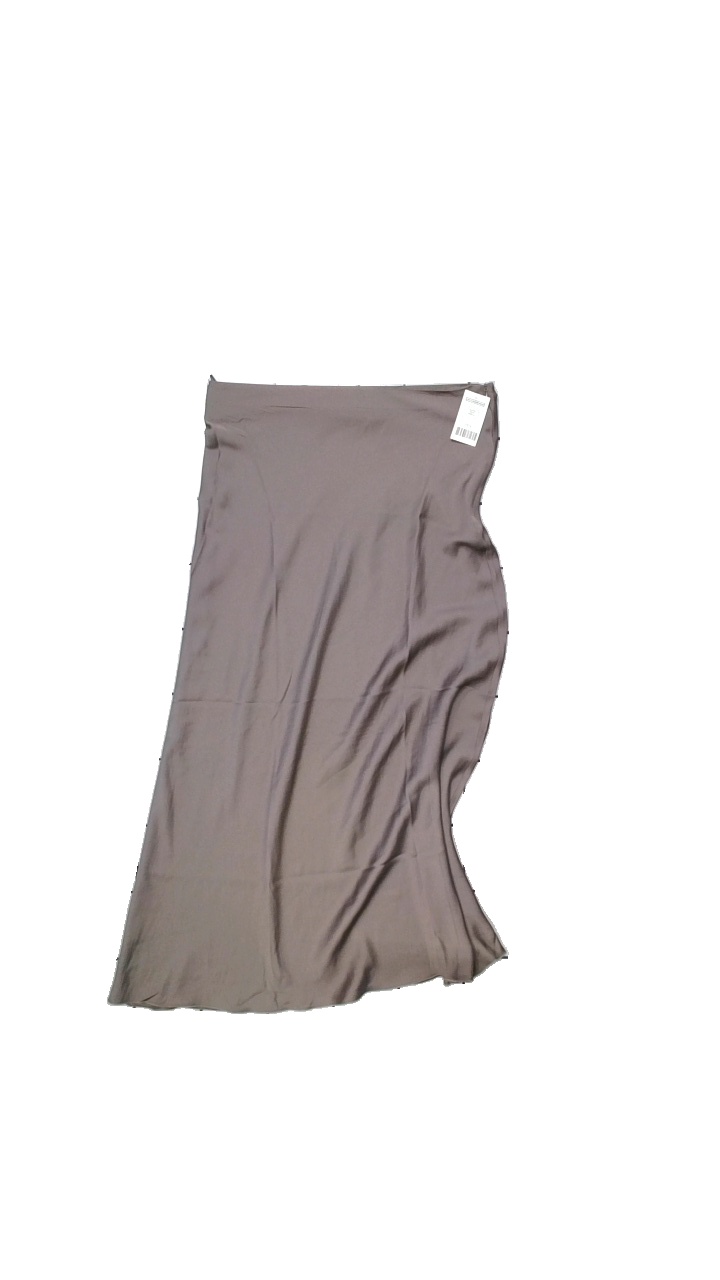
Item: Skirt (Ladies)
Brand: Lindex
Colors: Brown
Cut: Regular, Long
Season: All
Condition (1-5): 4
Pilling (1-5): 4
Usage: Reuse
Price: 50-100